Stuart Bascombe

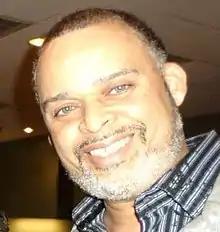
Bascombe in 2015

Stuart D. Bascombe (born January 20, 1954) is an American singer, songwriter, musician, and record producer. Bascombe is an original member of the R&B/soul vocal group Black Ivory who recorded a number of R&B hits in the 1970s, including "Don't Turn Around", "You and I", "Time Is Love", "I'll Find a Way (The Loneliest Man in Town)", and their disco hit "Mainline".